Gorontalo

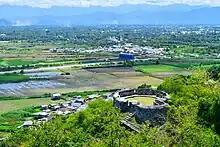
View of Gorontalo with Fort Otanaha in the foreground.

Saronde Island is Indonesia's flagship International Tourism in Gorontalo Province, located in Kwandang, North Gorontalo. Saronde Island is known for its white sand beaches, clear water and its surrounding coral reefs. Every year, this island is a stopover for yachts from all over the world. In addition to Saronde, there are 3 other nearby islands, namely Bogisa, Mohinggito, and Lampu islands.